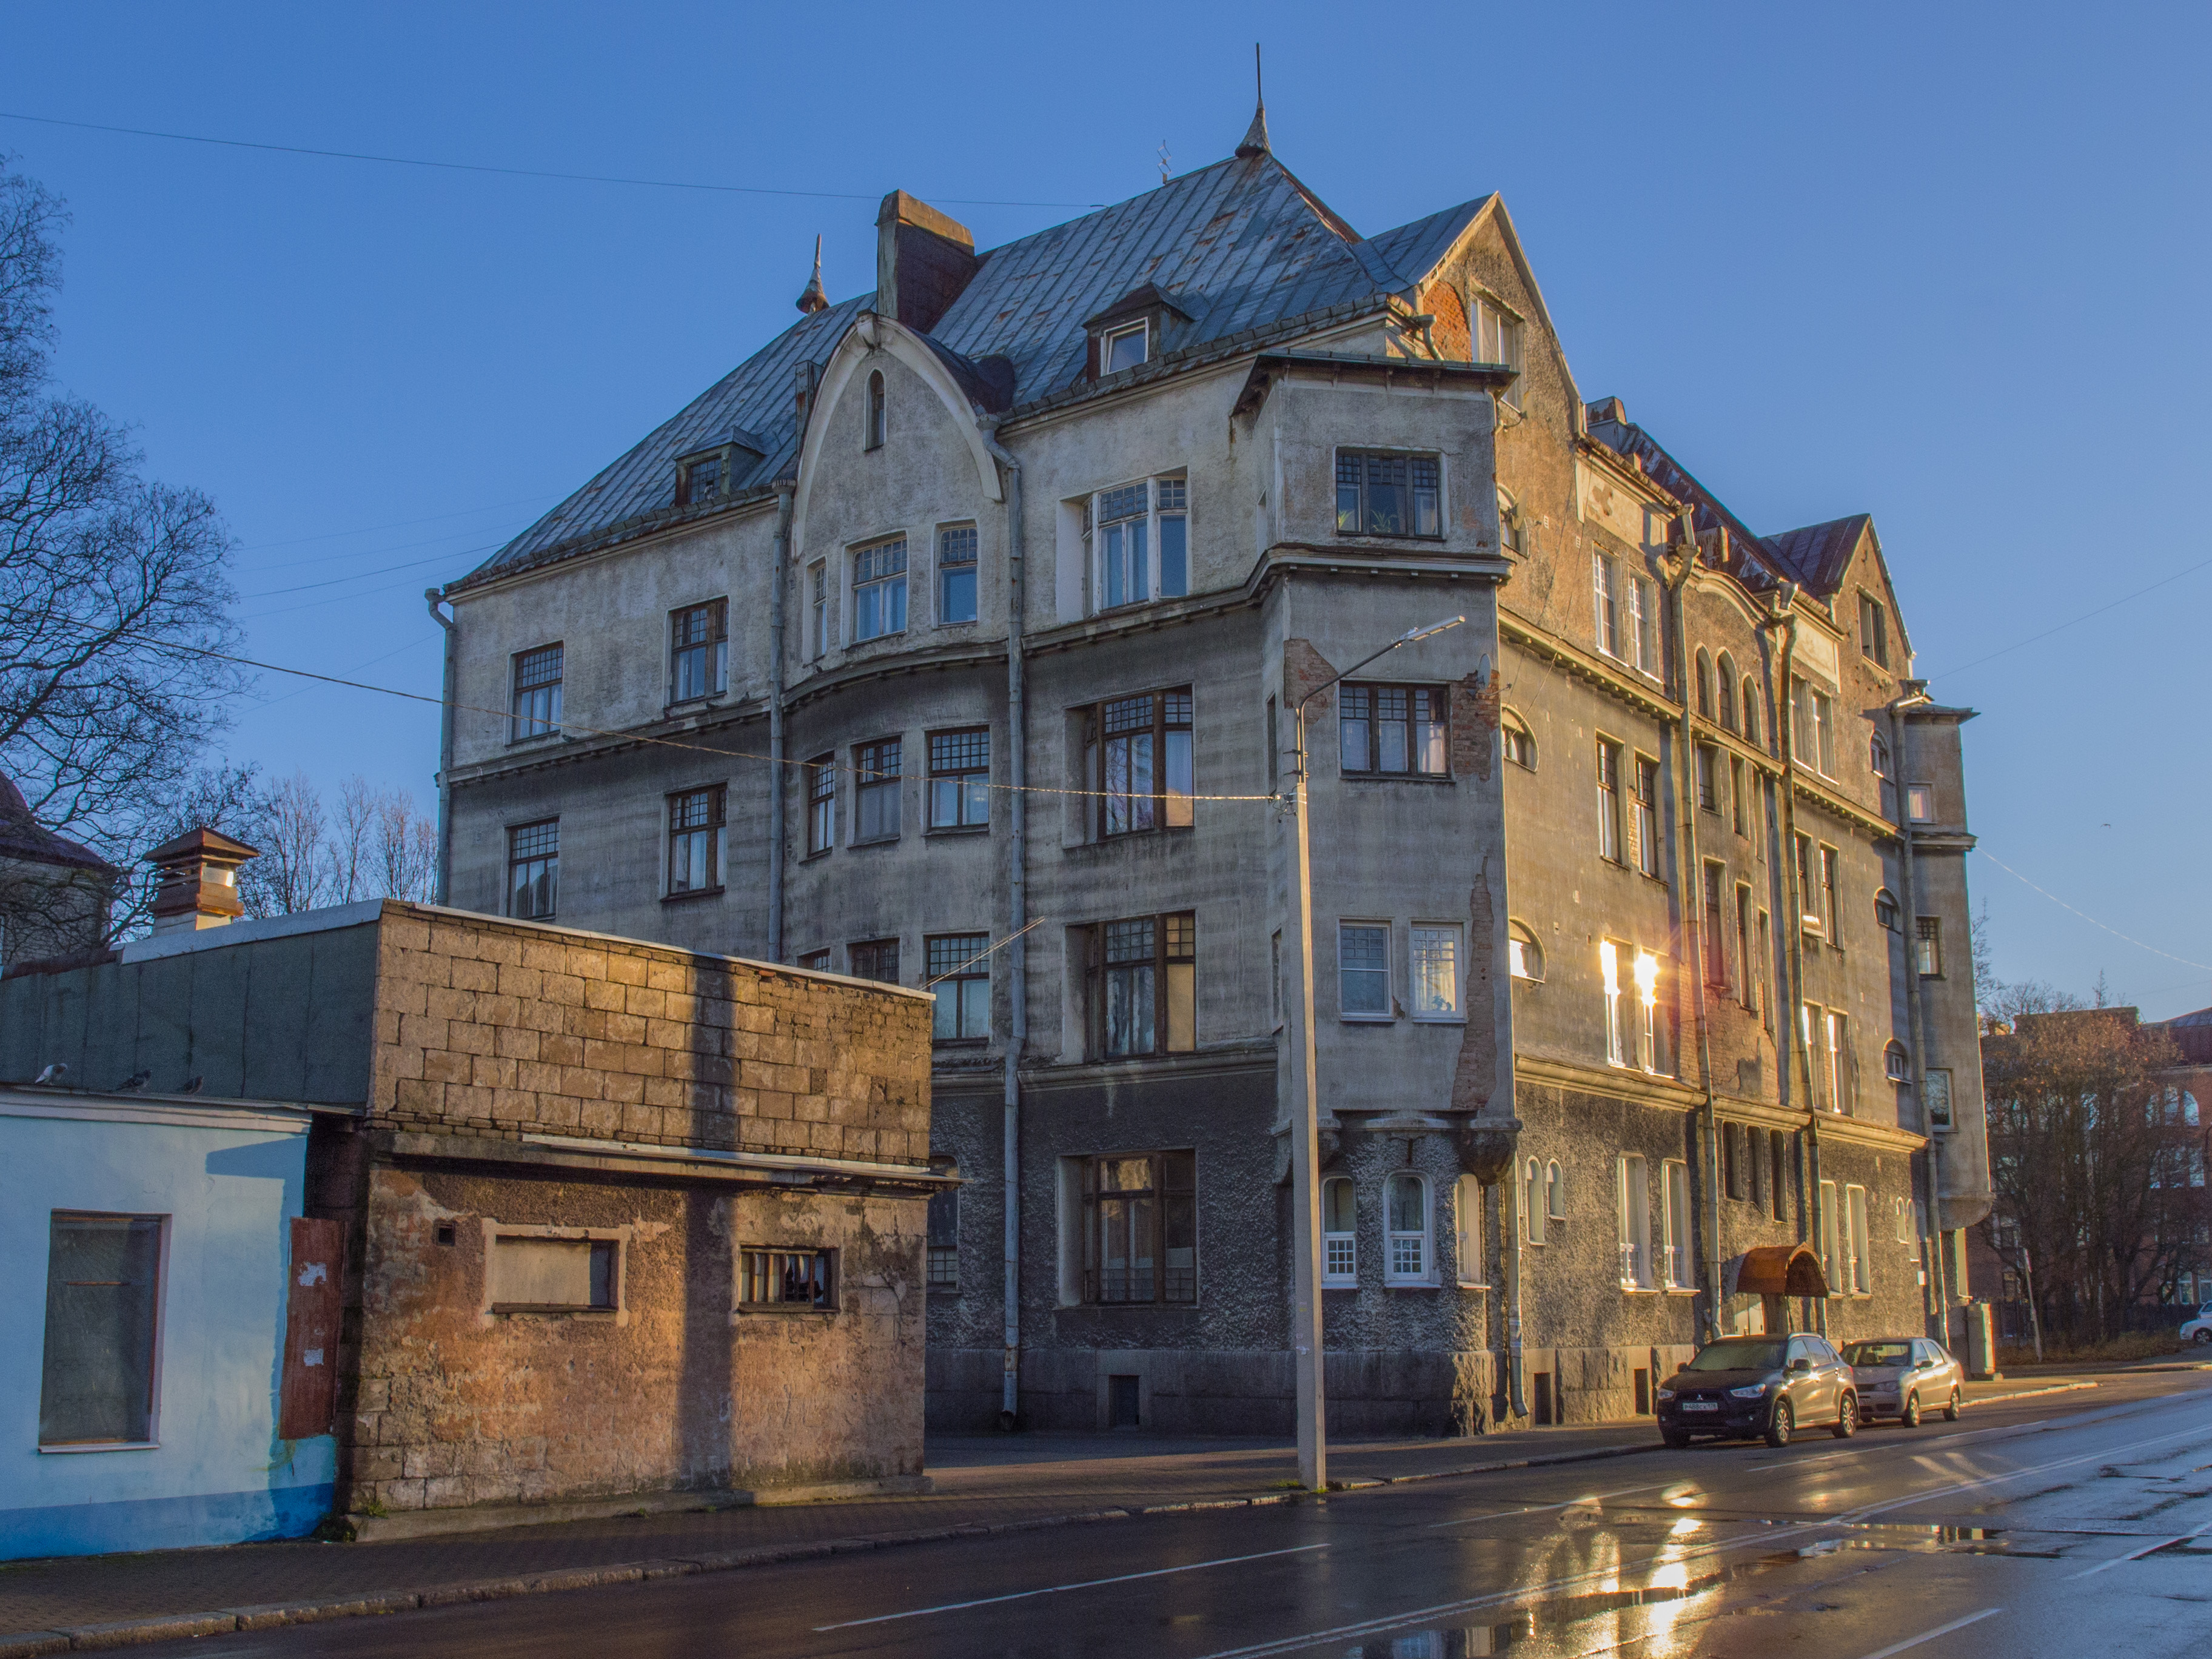
image, building, architecture, house, residential area, property, neighbourhood, town, home, urban area, real estate, mixed use, facade, apartment, city, sky, tree, street, winter, window, condominium, suburb, road, historic house, estate